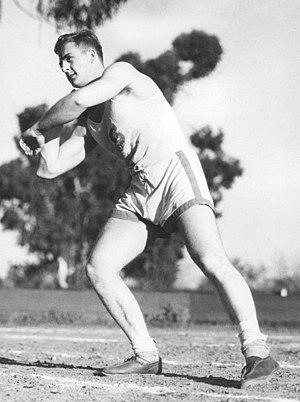
John C. « Johnny » Lyman est un athlète américain, spécialiste du lancer du poids.